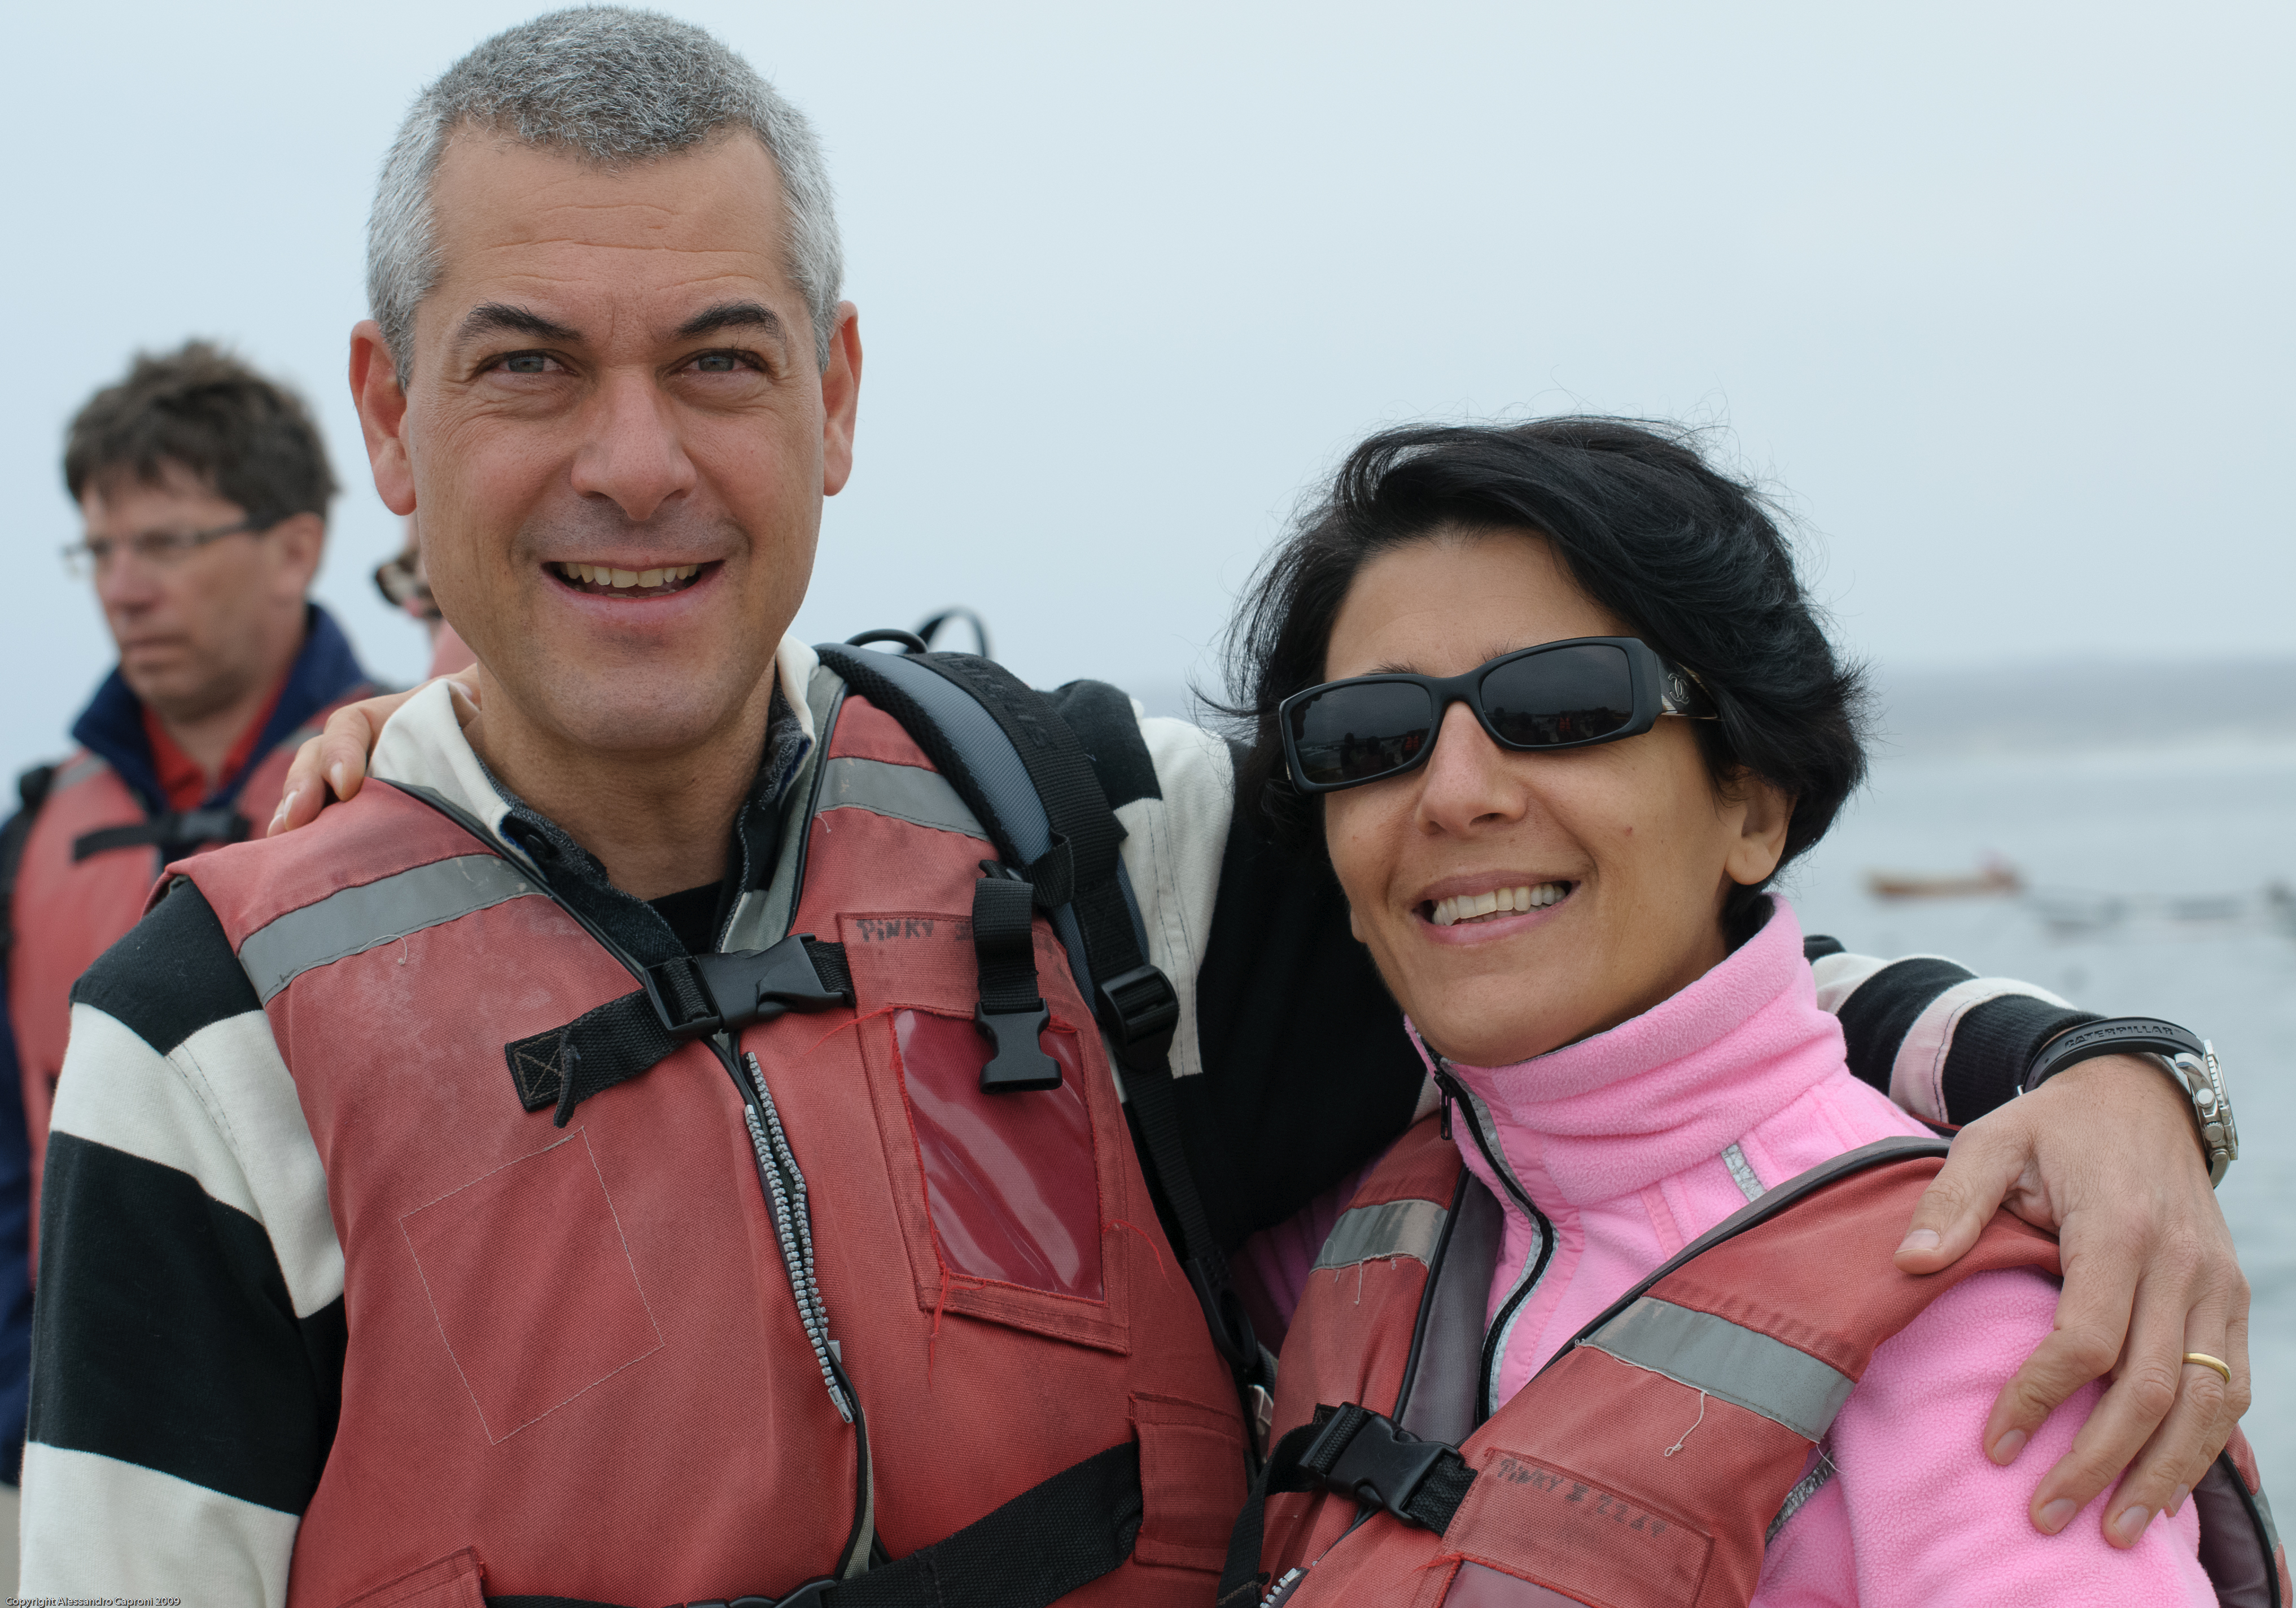
person, people, nikon, chile, laserena, d300